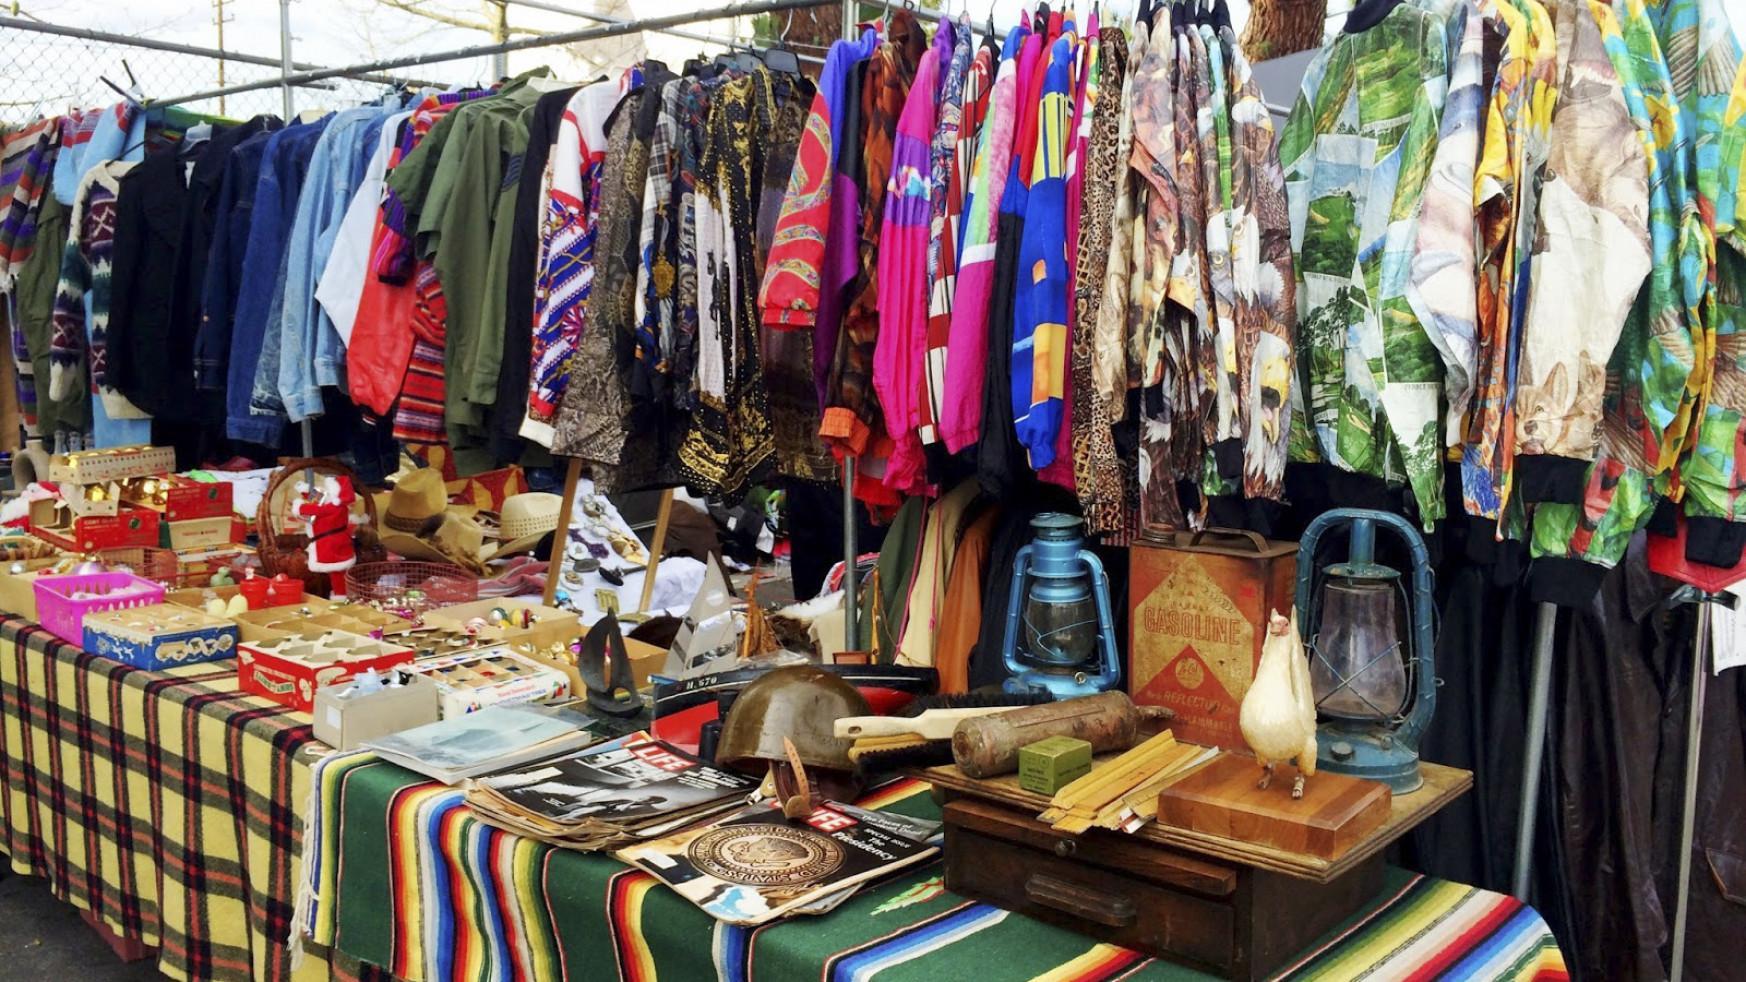
có nhiều mặt hàng khác nhau được trưng bày ở gian hàng